Frederick Haldimand

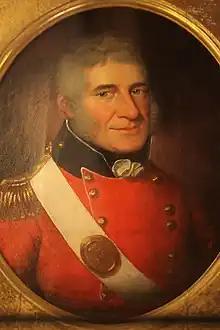
Haldimand as Governor of Quebec, c. 1783

Haldimand became Governor of the Province of Quebec (which at the time included what is now Ontario) in 1778, and served through the American Revolution. Haldimand built up Quebec's defenses in reaction to repeated rumors of American plans to again invade the province and limited offensive actions to raiding parties such as the 1778 raid by Christopher Carleton and the 1780 "Burning of the Valleys" into the rebellious American colonies. As an administrator, he at times dealt harshly with political activists by arresting Fleury Mesplet and Valentin Jautard, publishers of a literary journal that often featured political commentary, and Pierre du Calvet, an agitator for judicial reforms.